Orissa High Court

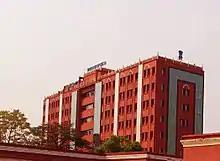

The Orissa High Court is the High Court for the Indian state of Odisha.